Midtown Comics

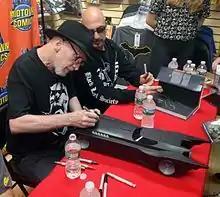
Creators Frank Miller and Greg Capullo signing a toy Batmobile at the store's third annual Batman Day celebration in 2016

Midtown Comics has hosted signings by comic book creators, including Rob Liefeld, Dave Gibbons, Mark Millar and Simone Bianchi, and with celebrities known outside the comic book industry, including Amber Benson, Tim Gunn, Fall Out Boy, Olivia Munn, New York City Mayor Michael Bloomberg, filmmaker Kevin Smith actor Zachary Quinto, and civil rights leader and U.S. Congressman John Lewis.